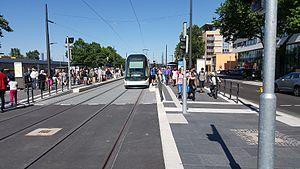
La gare de Kehl est une gare ferroviaire allemande, située sur le territoire de la commune de Kehl, dans l'arrondissement de l'Ortenau, Land du Bade-Wurtemberg.